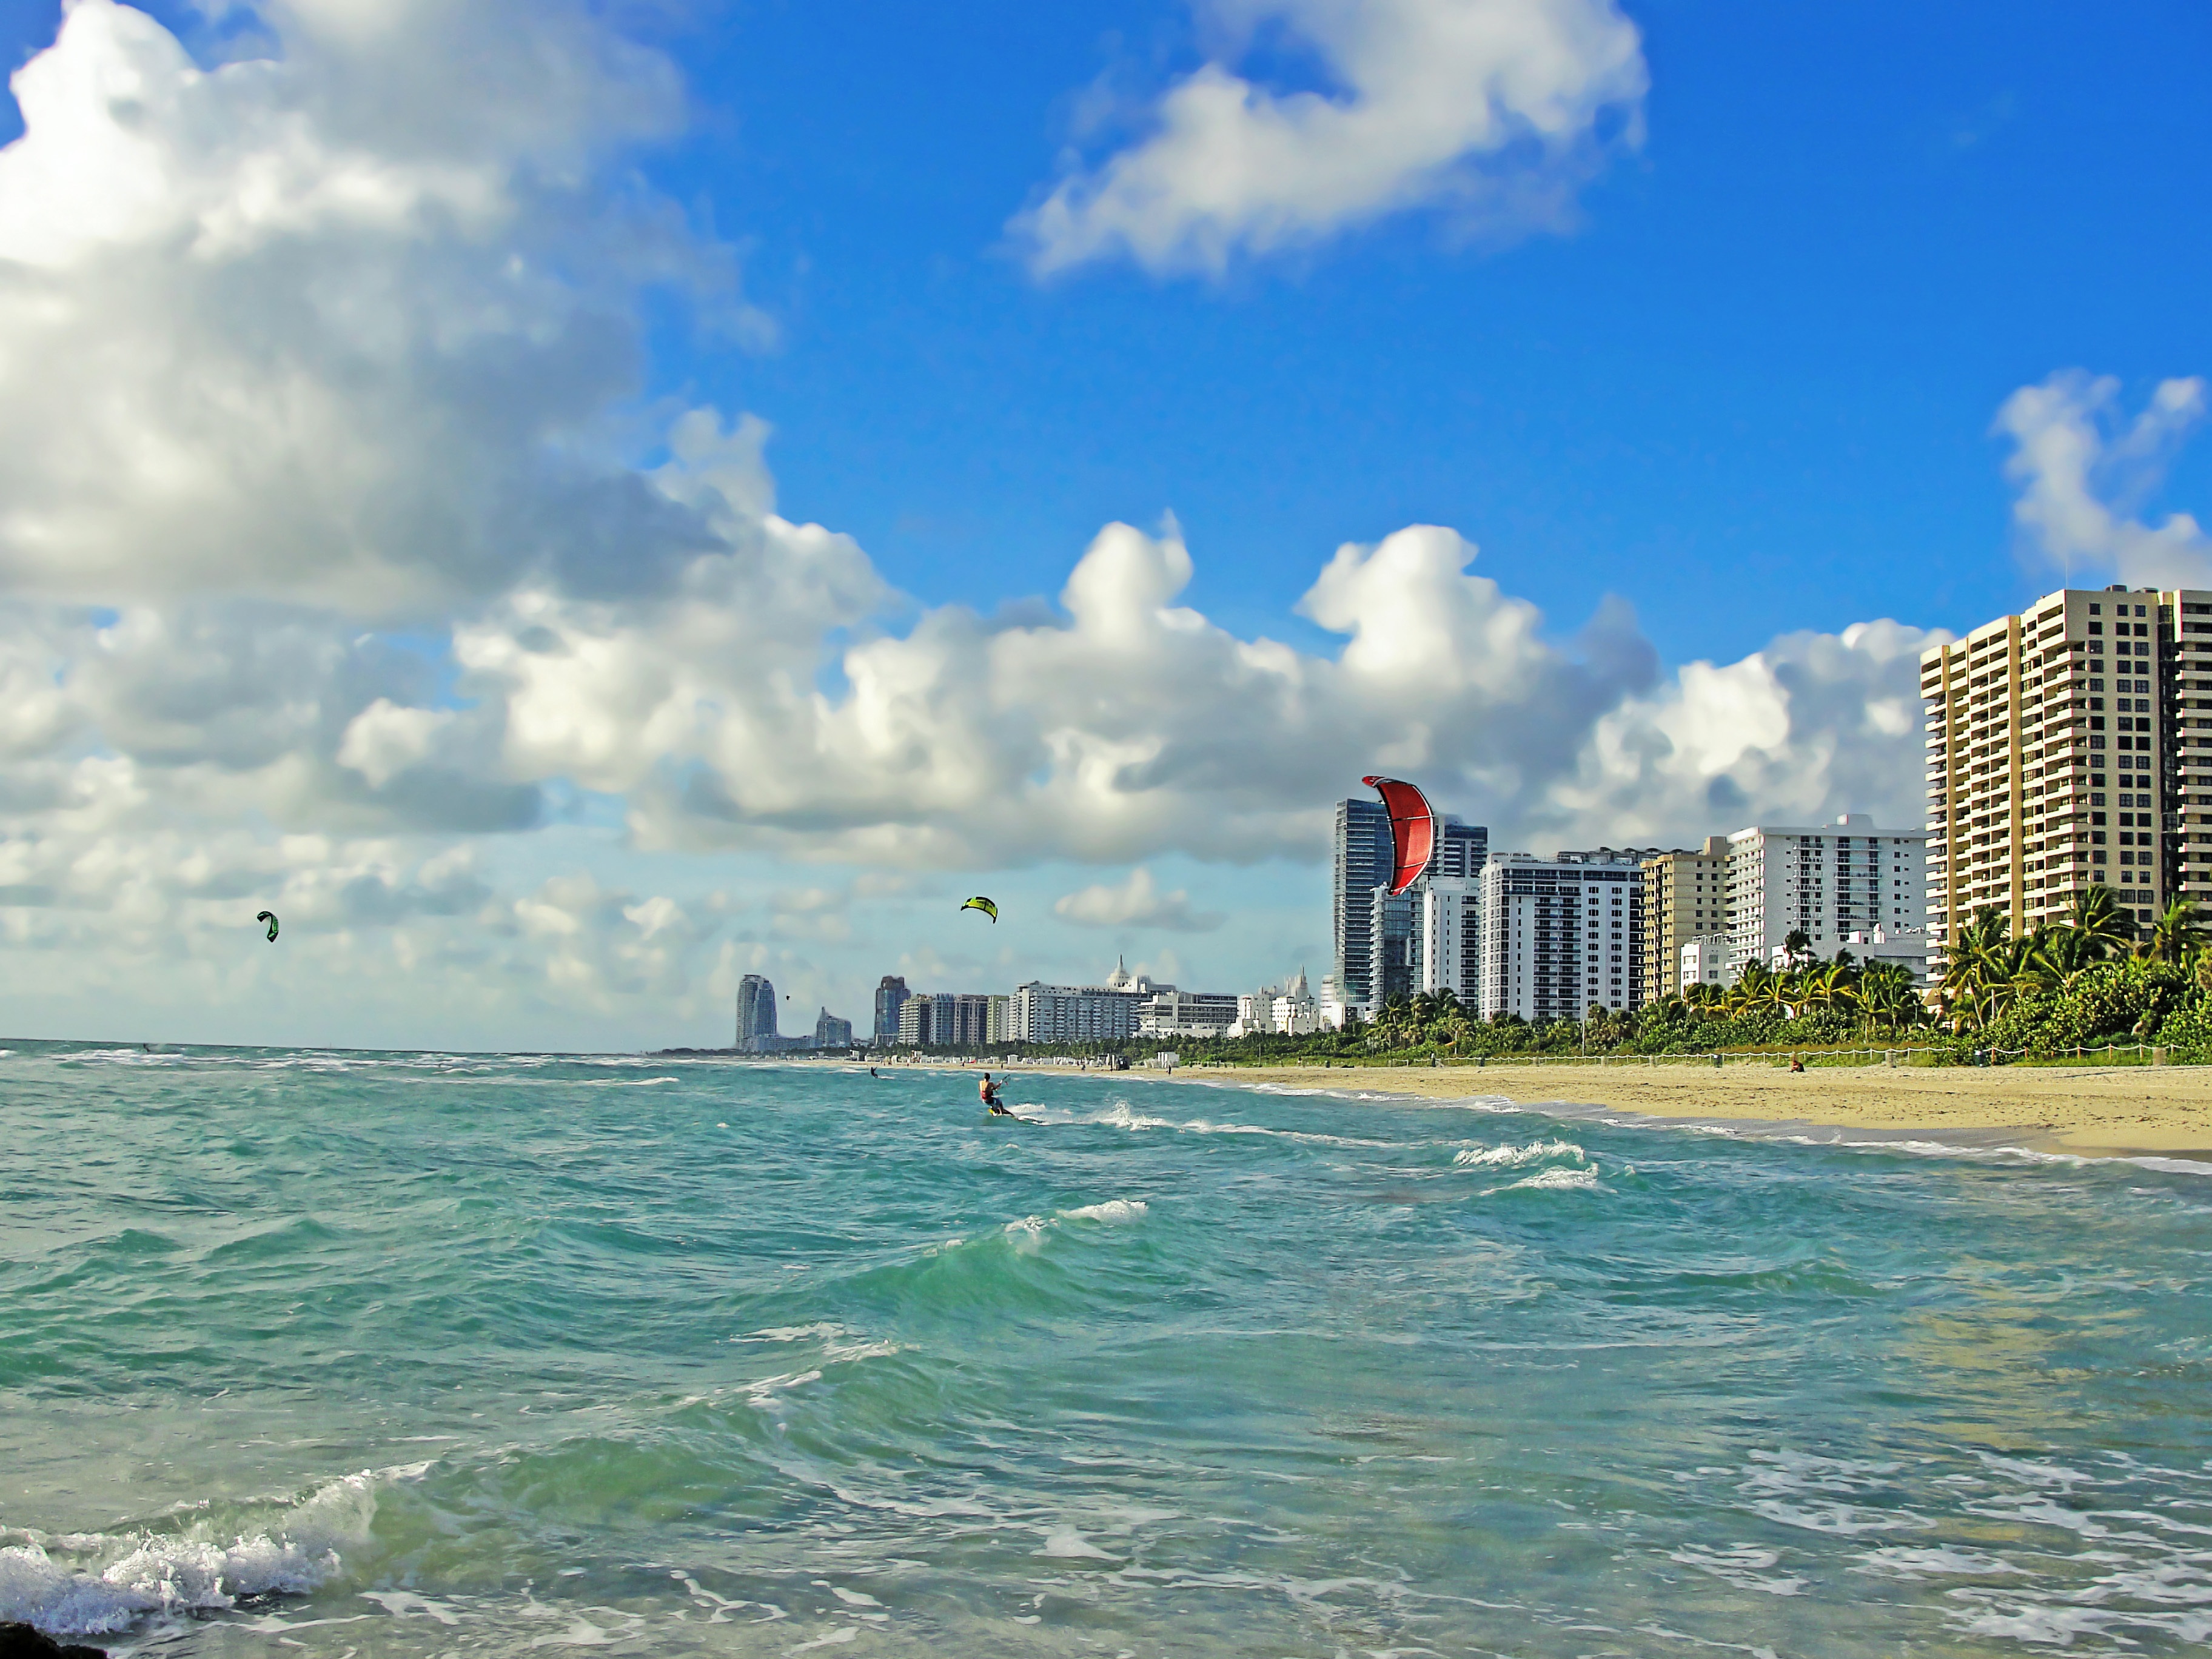
beach, sea, coast, ocean, horizon, skyline, shore, wave, vacation, tower, bay, body of water, water sport, miami beach